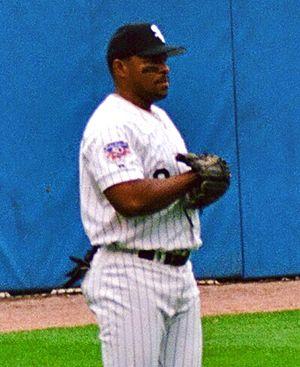
Albert Jojuan Belle, né le 25 août 1966 à Shreveport, est un ancien joueur américain de baseball qui évolue en ligue majeure de baseball de 1989 à 2000. Ce joueur de champ extérieur compte cinq sélections pour le match des étoiles, de 1993 à 1997.